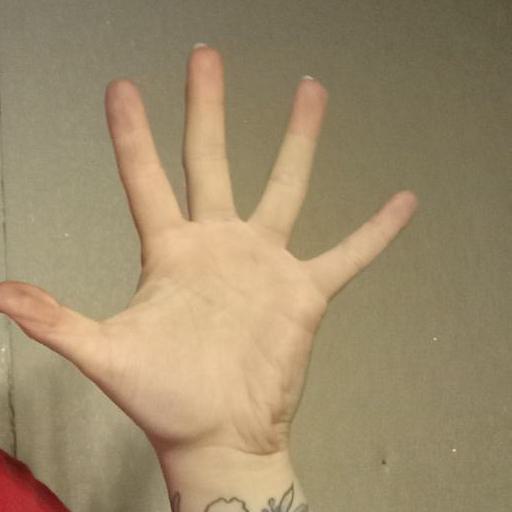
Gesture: palm